Dáil Éireann (Irish Free State)

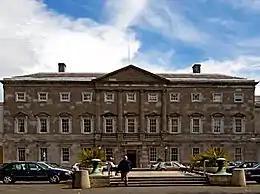
Leinster House – Parliament house of the Irish Free State.

Under the Free State constitution, membership of Dáil Éireann was open to all citizens who had reached the age of twenty-one. However those who were legally disqualified or who were members of the Seanad were excluded. For most of the period of the Irish Free State the constitution also contained a controversial requirement that all members of the Oireachtas swear an oath of fidelity to the King, which caused Sinn Féin to refrain from taking any seats, as well as an Oath of Allegiance to the constitution of the Free State. The oath was, however, abolished by a constitutional amendment in 1936.